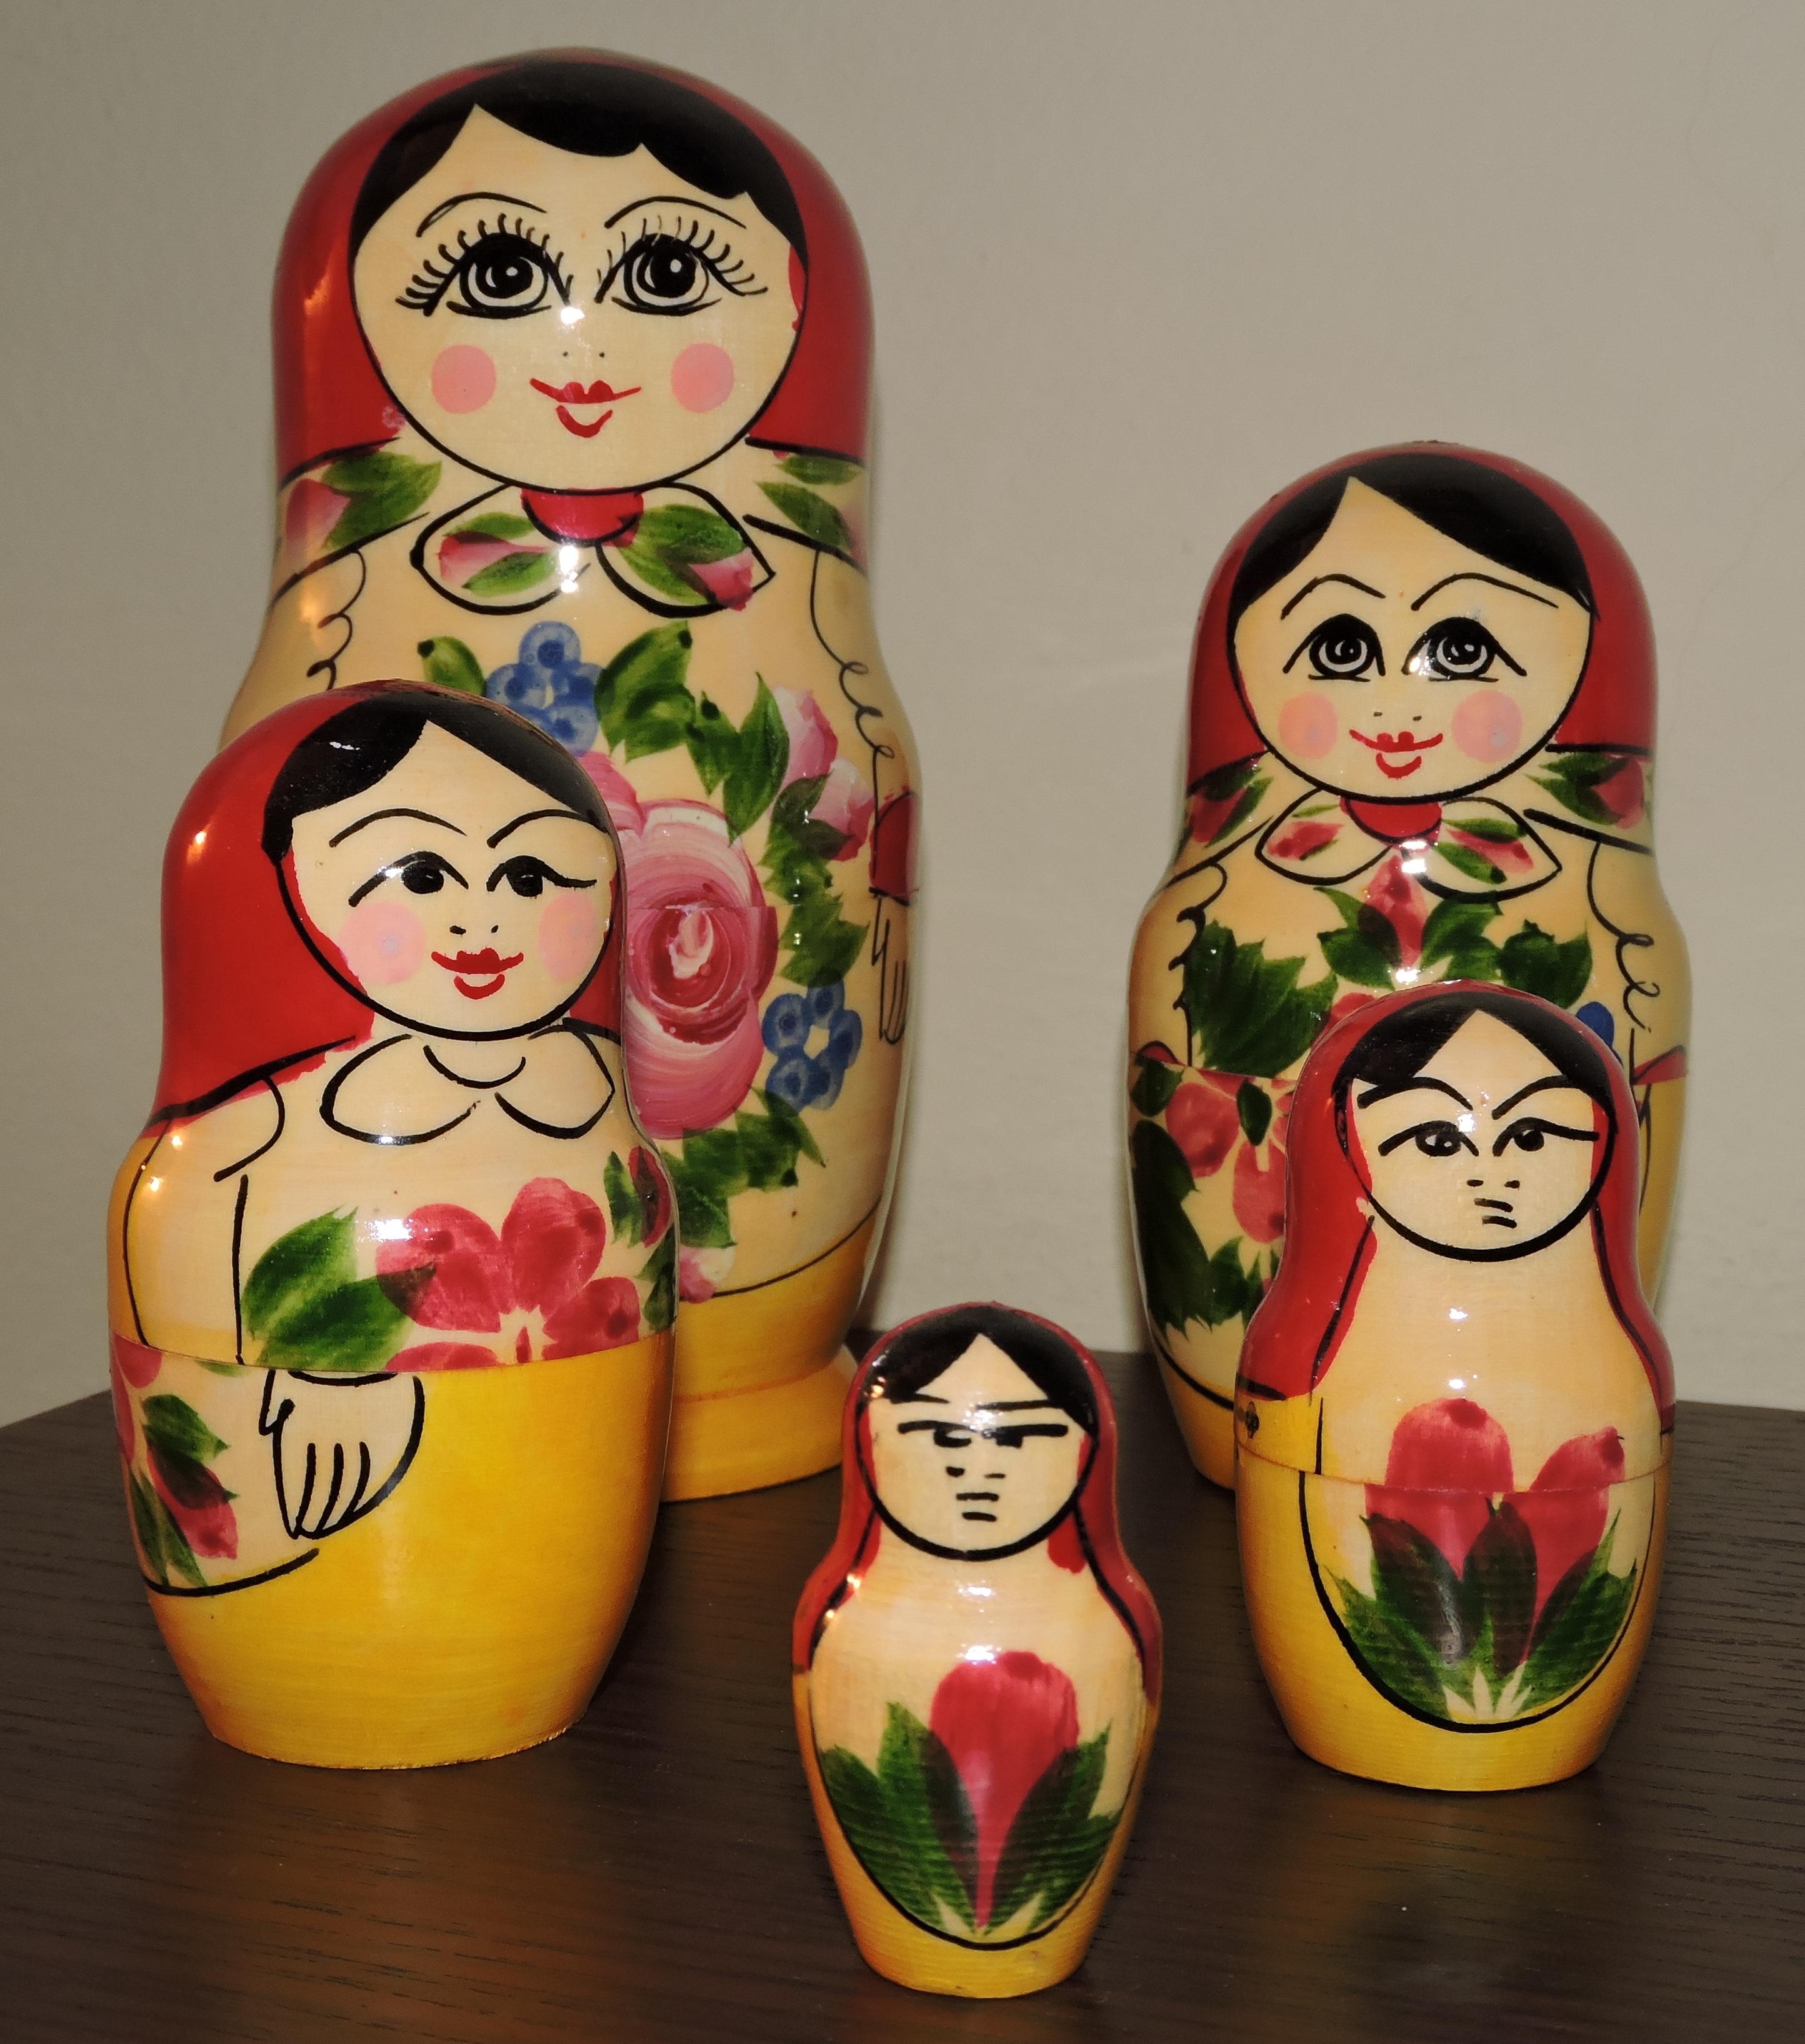
game, flower, vase, ceramic, bottle, toy, doll, art, five, russia, souvenir, colored, matryoshka, nestable